A Quiet Day in Belfast

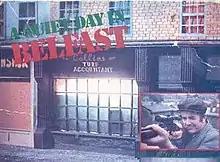

A Quiet Day in Belfast is a 1974 Canadian drama film set in Northern Ireland and starring Barry Foster, Margot Kidder and Sean McCann. British soldiers battle the Provisional Irish Republican Army in early 1970s Belfast. The film was based on a play by Andrew Dalrymple and was filmed in Dublin, in the Republic of Ireland.